Polish–Soviet War

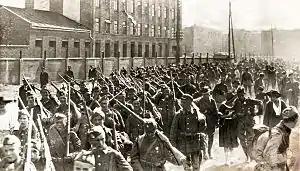
Polish infantry at the Battle of Warsaw

In August 1919, Polish military intelligence first decrypted the Red Army's radio messages. From the spring of 1920, the Polish high command had been aware of current Soviet moves and plans, which may have had decisively influenced the outcome of the war.